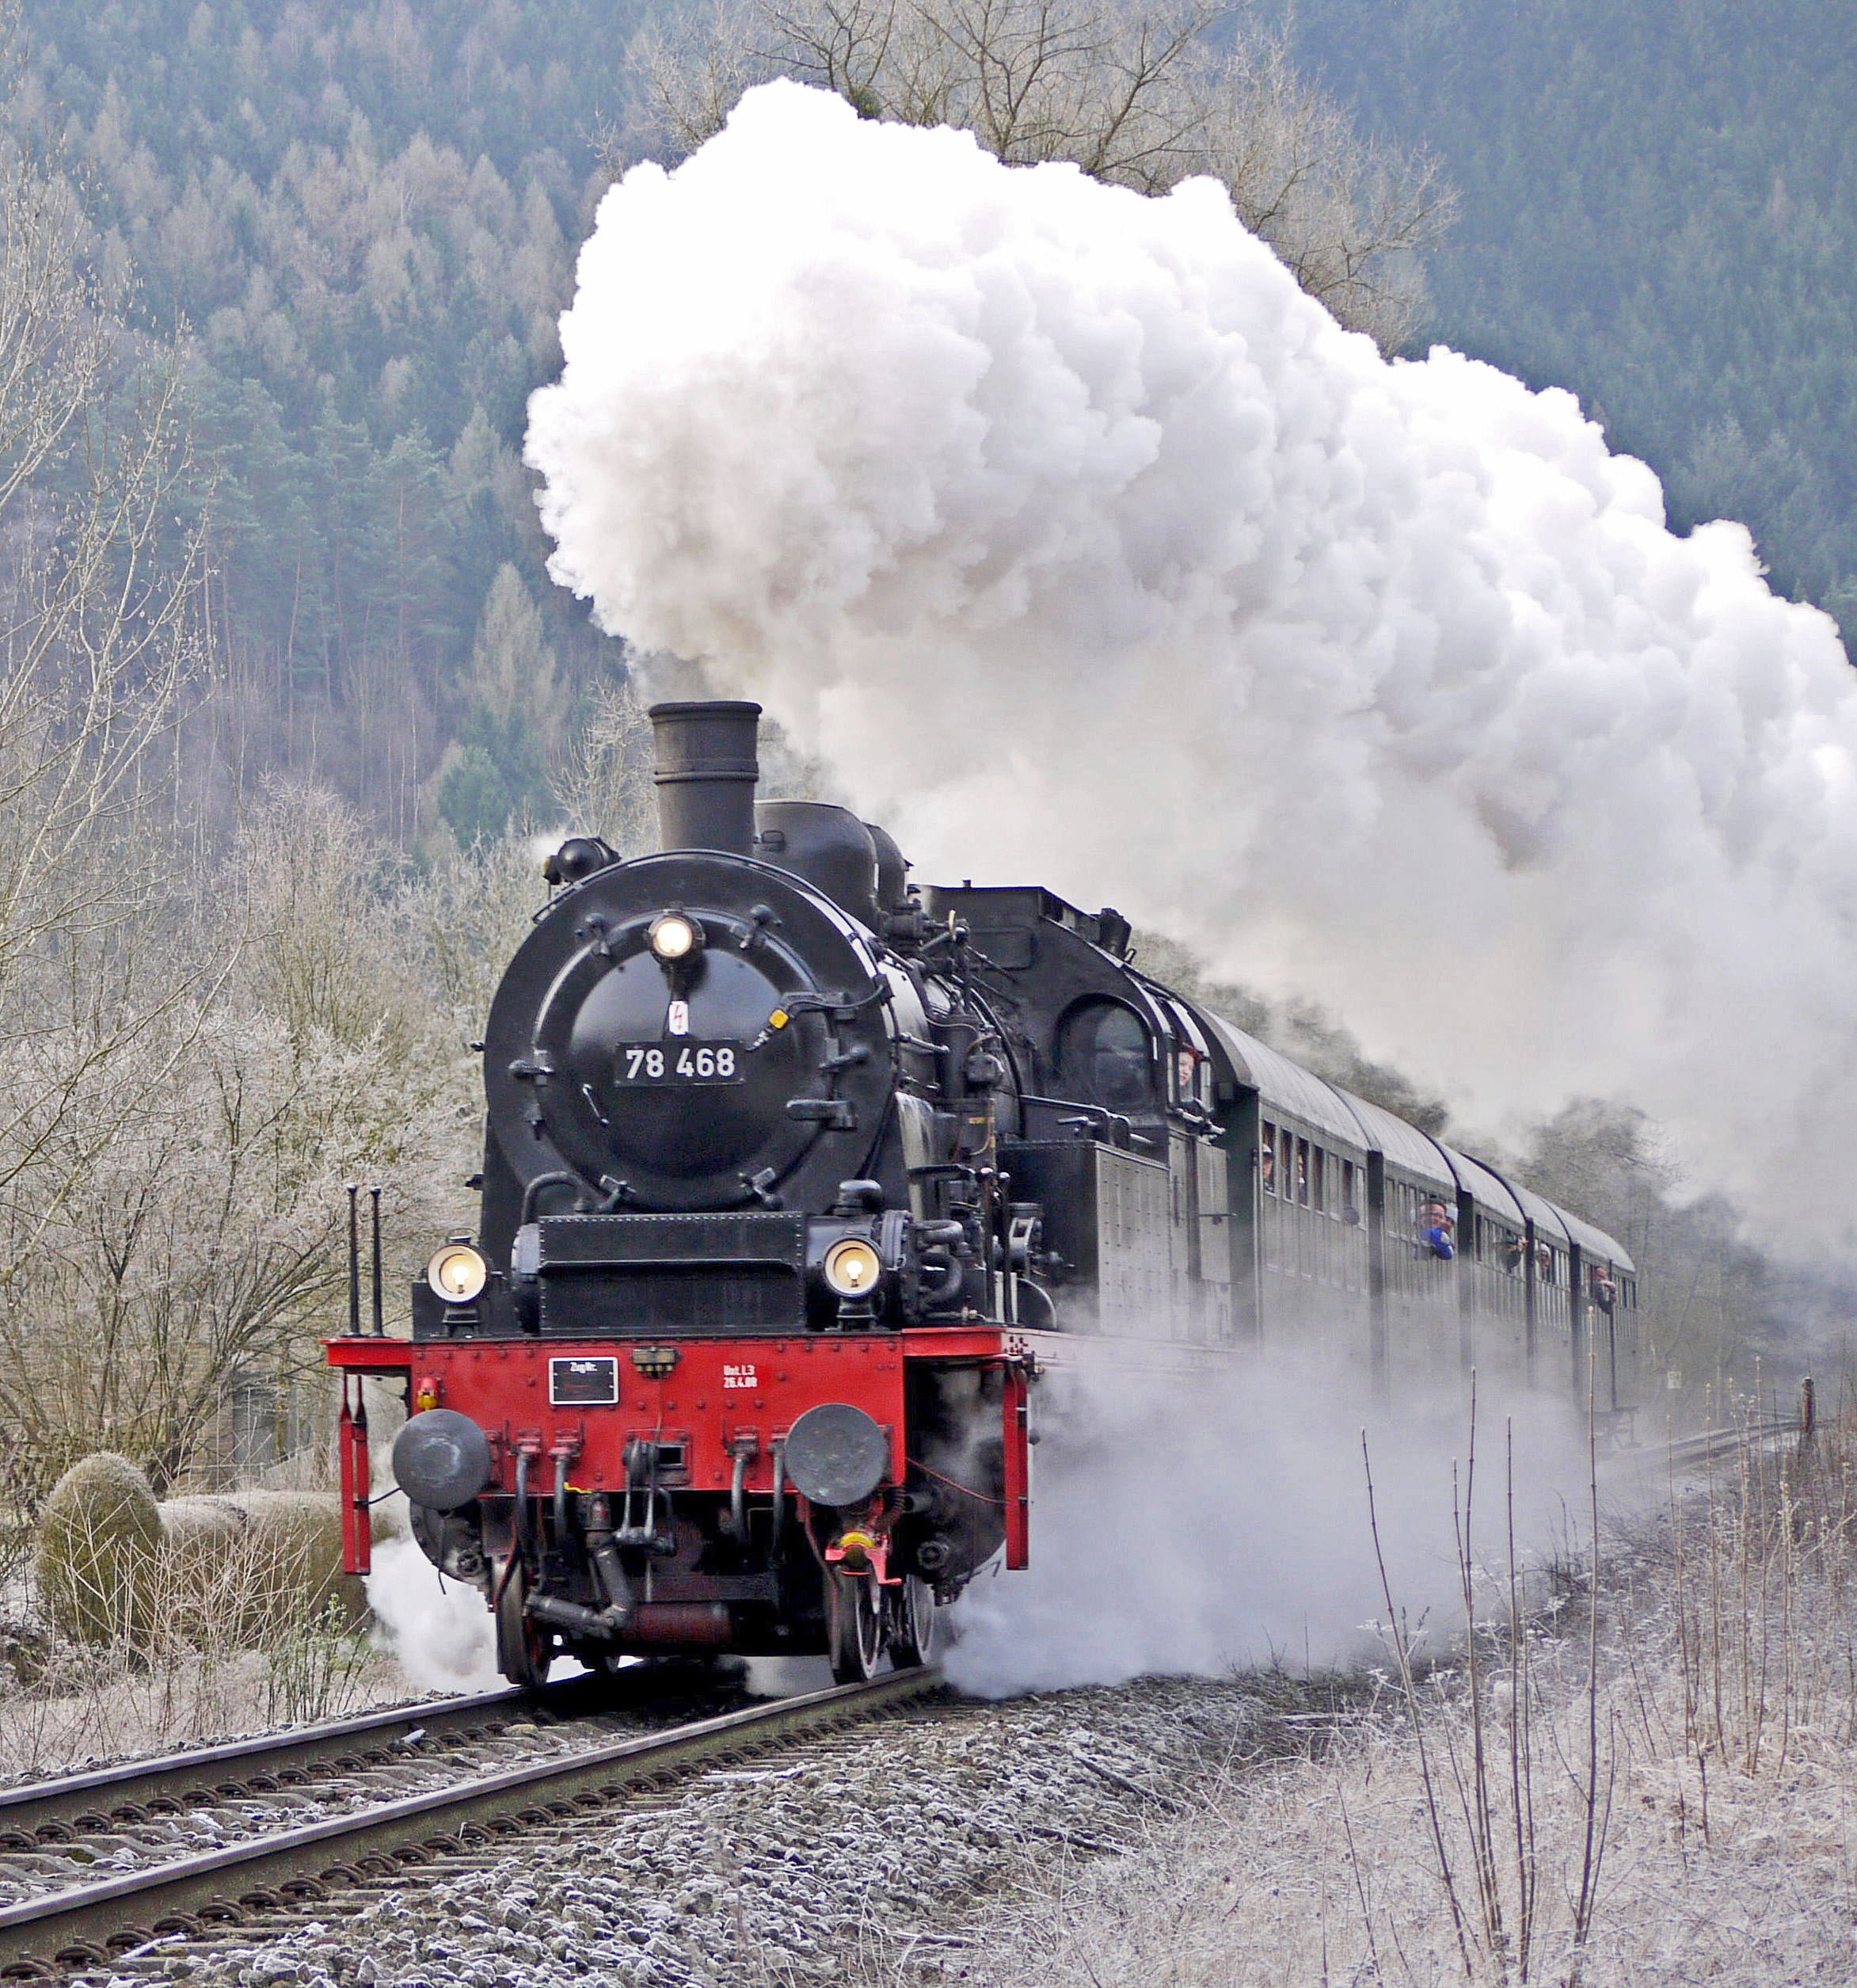
cold, track, steam, train, transport, vehicle, frozen, locomotive, cool, steam engine, event, frosty, eifel, hoarfrost, rail transport, steam locomotive, passenger train, plan steam, tank locomotive, cylinder steam, land vehicle, kylltal, prussian, freaks, early train, ground frost, late frost, t18, br78, exhaust steam, tag dare, south eifel, regular track, br 78468, rolling stock, railroad car